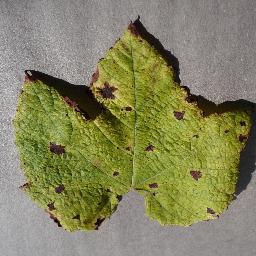
Label: Grape___Leaf_blight_(Isariopsis_Leaf_Spot)